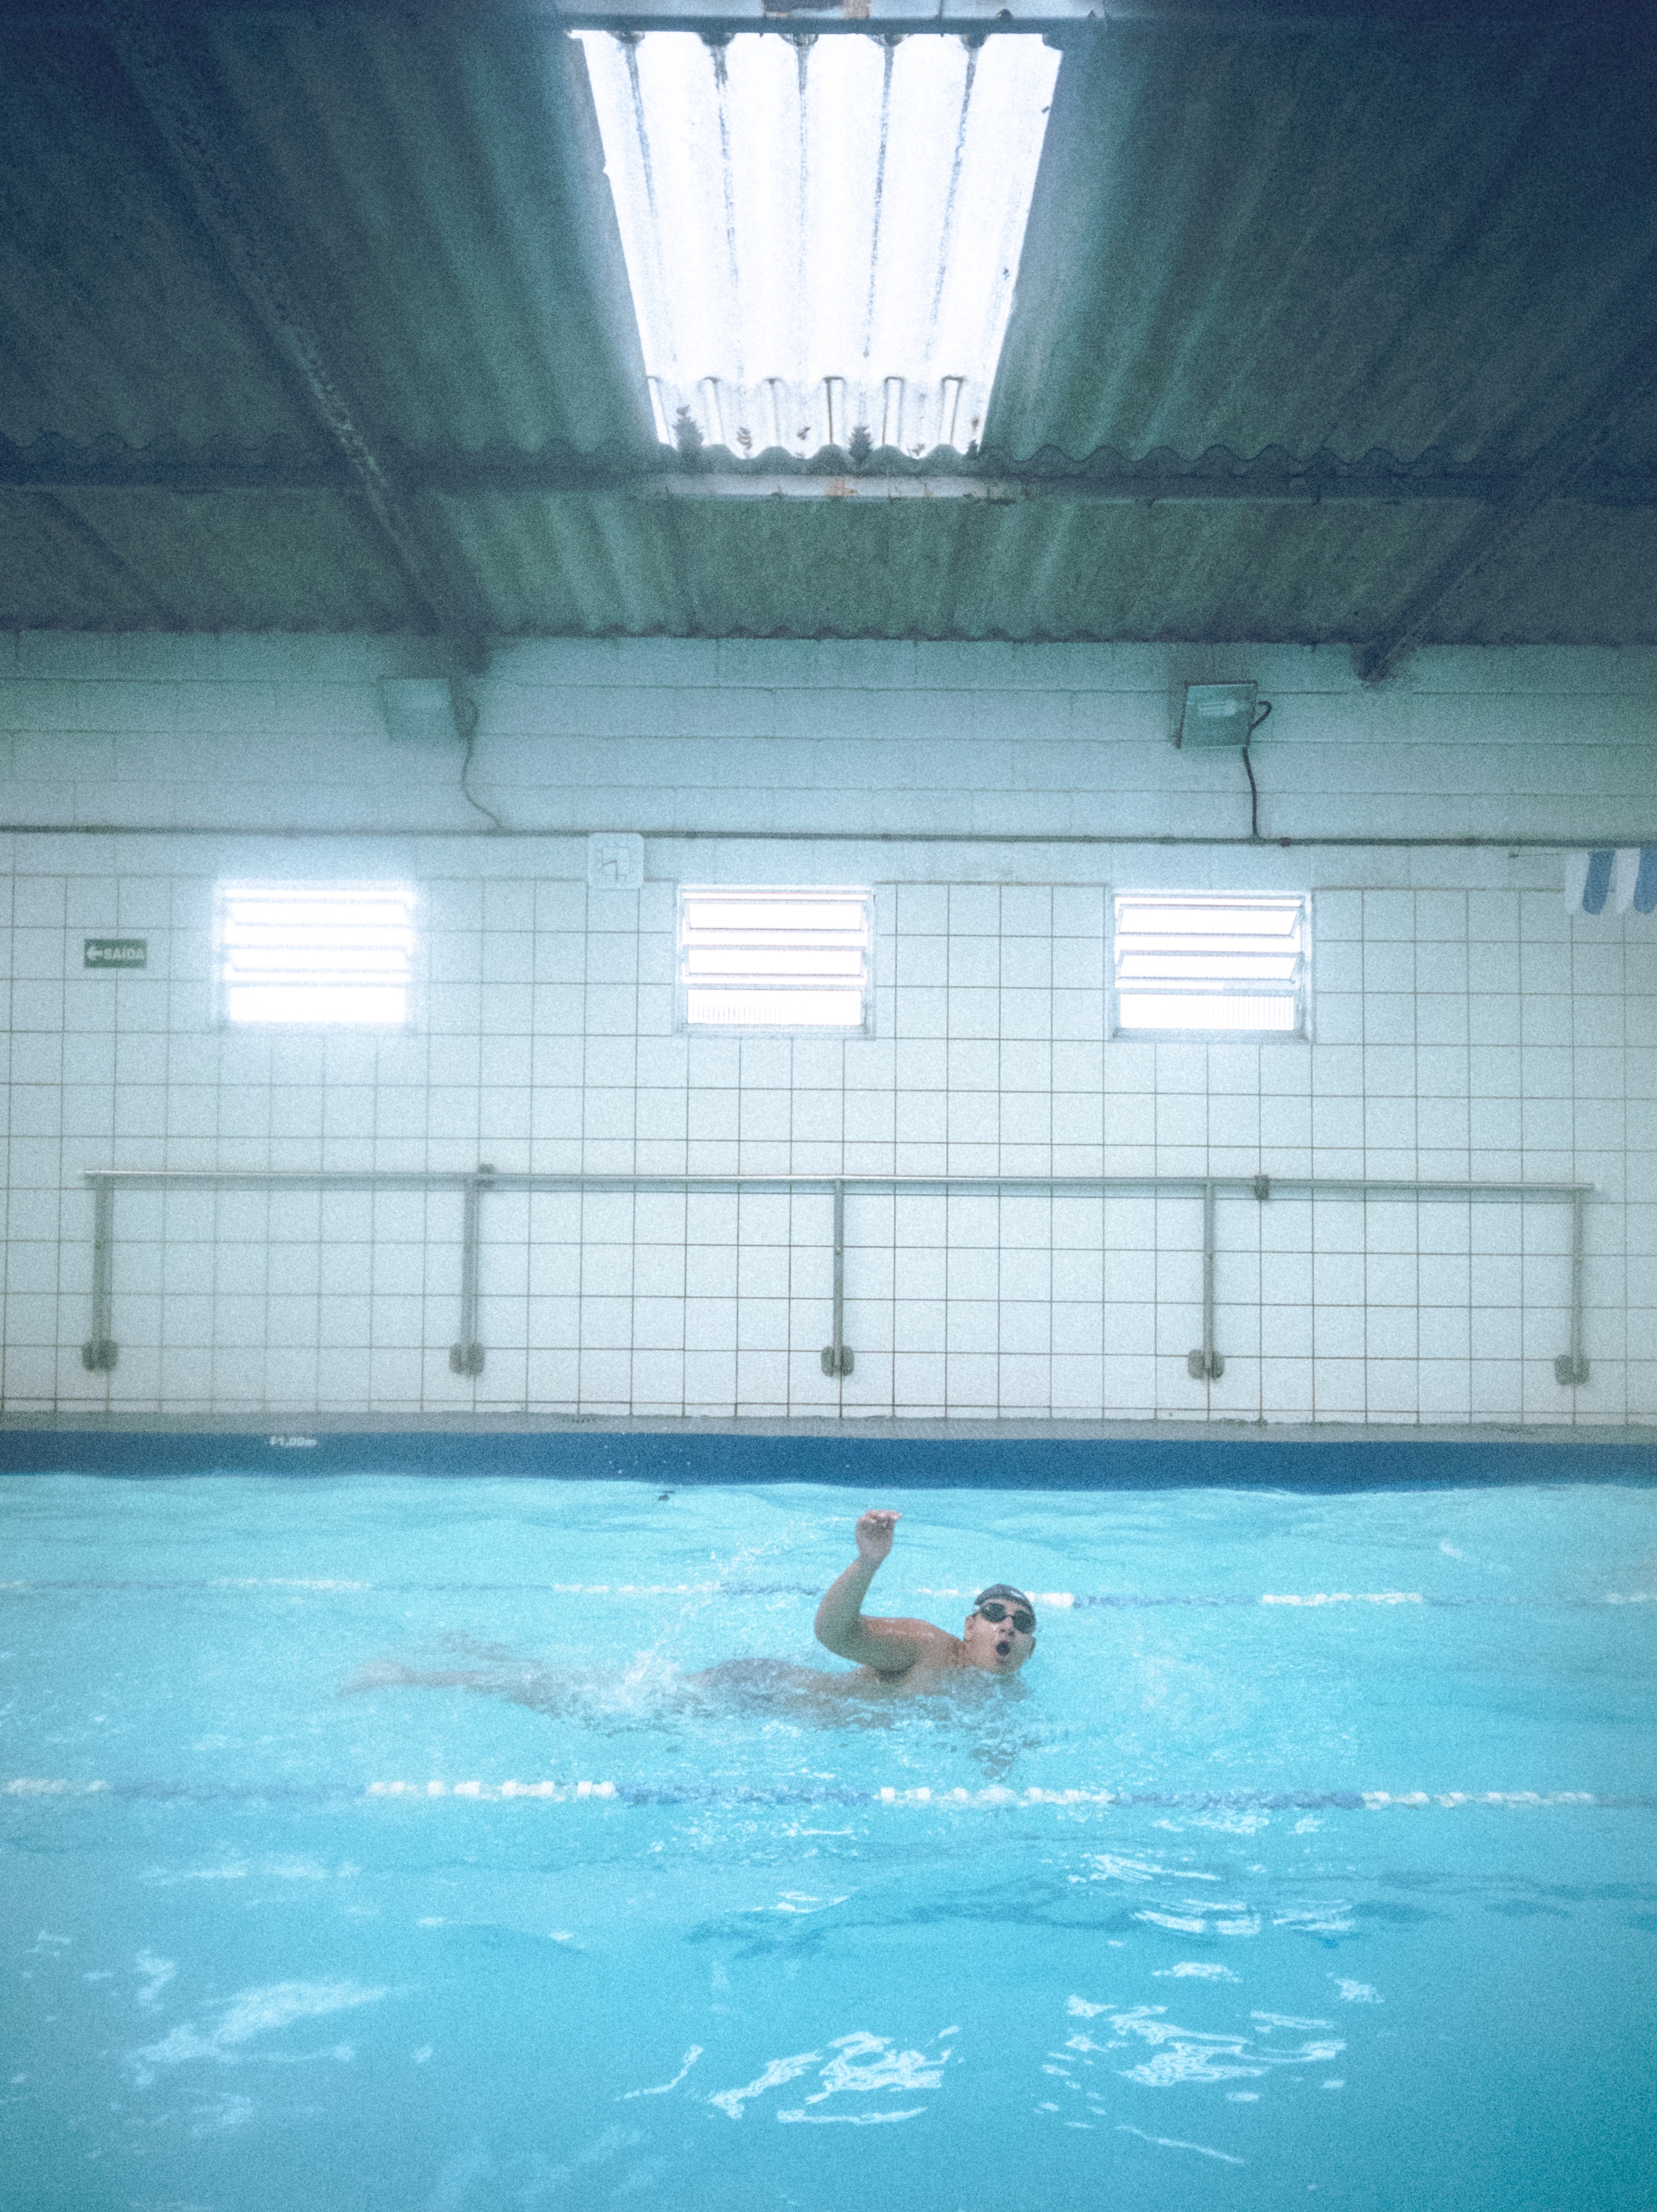
swimming pool, leisure centre, water, swimming, leisure, recreation, sky, fun, water polo, indoor games and sports, sport venue, individual sports, games, water sport